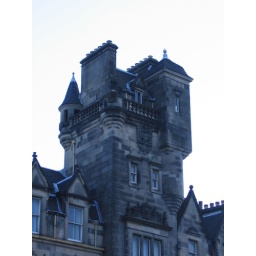
A tower on a house in Edinburgh. I'd love to have my room there.